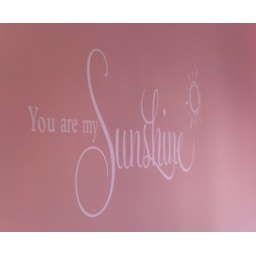
This is the wall decal on Ainsleigh's bedroom wall above her bed.